Kill the Plumber

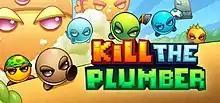

Kill the Plumber is a platform game developed by Filipino independent game developer Keybol. The game is a parody of "Super Mario Bros." Players control the inhabitants of a kingdom invaded by a plumber and must stop him before he can reach a princess. It was released in 2016 for Windows and Android, but Apple rejected it for violating Nintendo's copyright. After the graphics were changed, Apple accepted it.